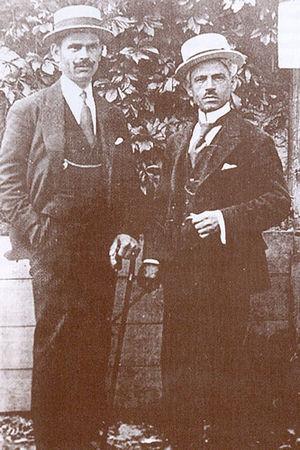
Yannakis et Milton Manákia sont deux frères pionniers de la photographie et du cinéma dans les Balkans.